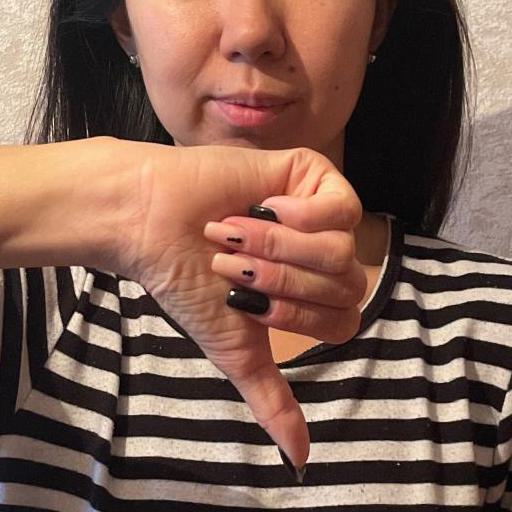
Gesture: dislike